World Aquarium

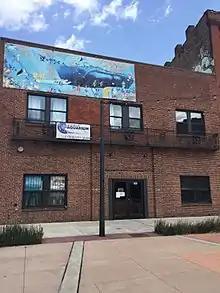
World Aquarium entrance, May 2018

The World Aquarium was an interactive animal exhibition, conservation research center, and animal sanctuary located in Laclede's Landing, St. Louis, Missouri, United States, founded by Leonard Sonnenschein. It closed in mid-2019. Some highlights of the child-centered exhibition are being able to feed and touch many animals. The museum allowed general admission, school tours and behind-the-scenes tours.